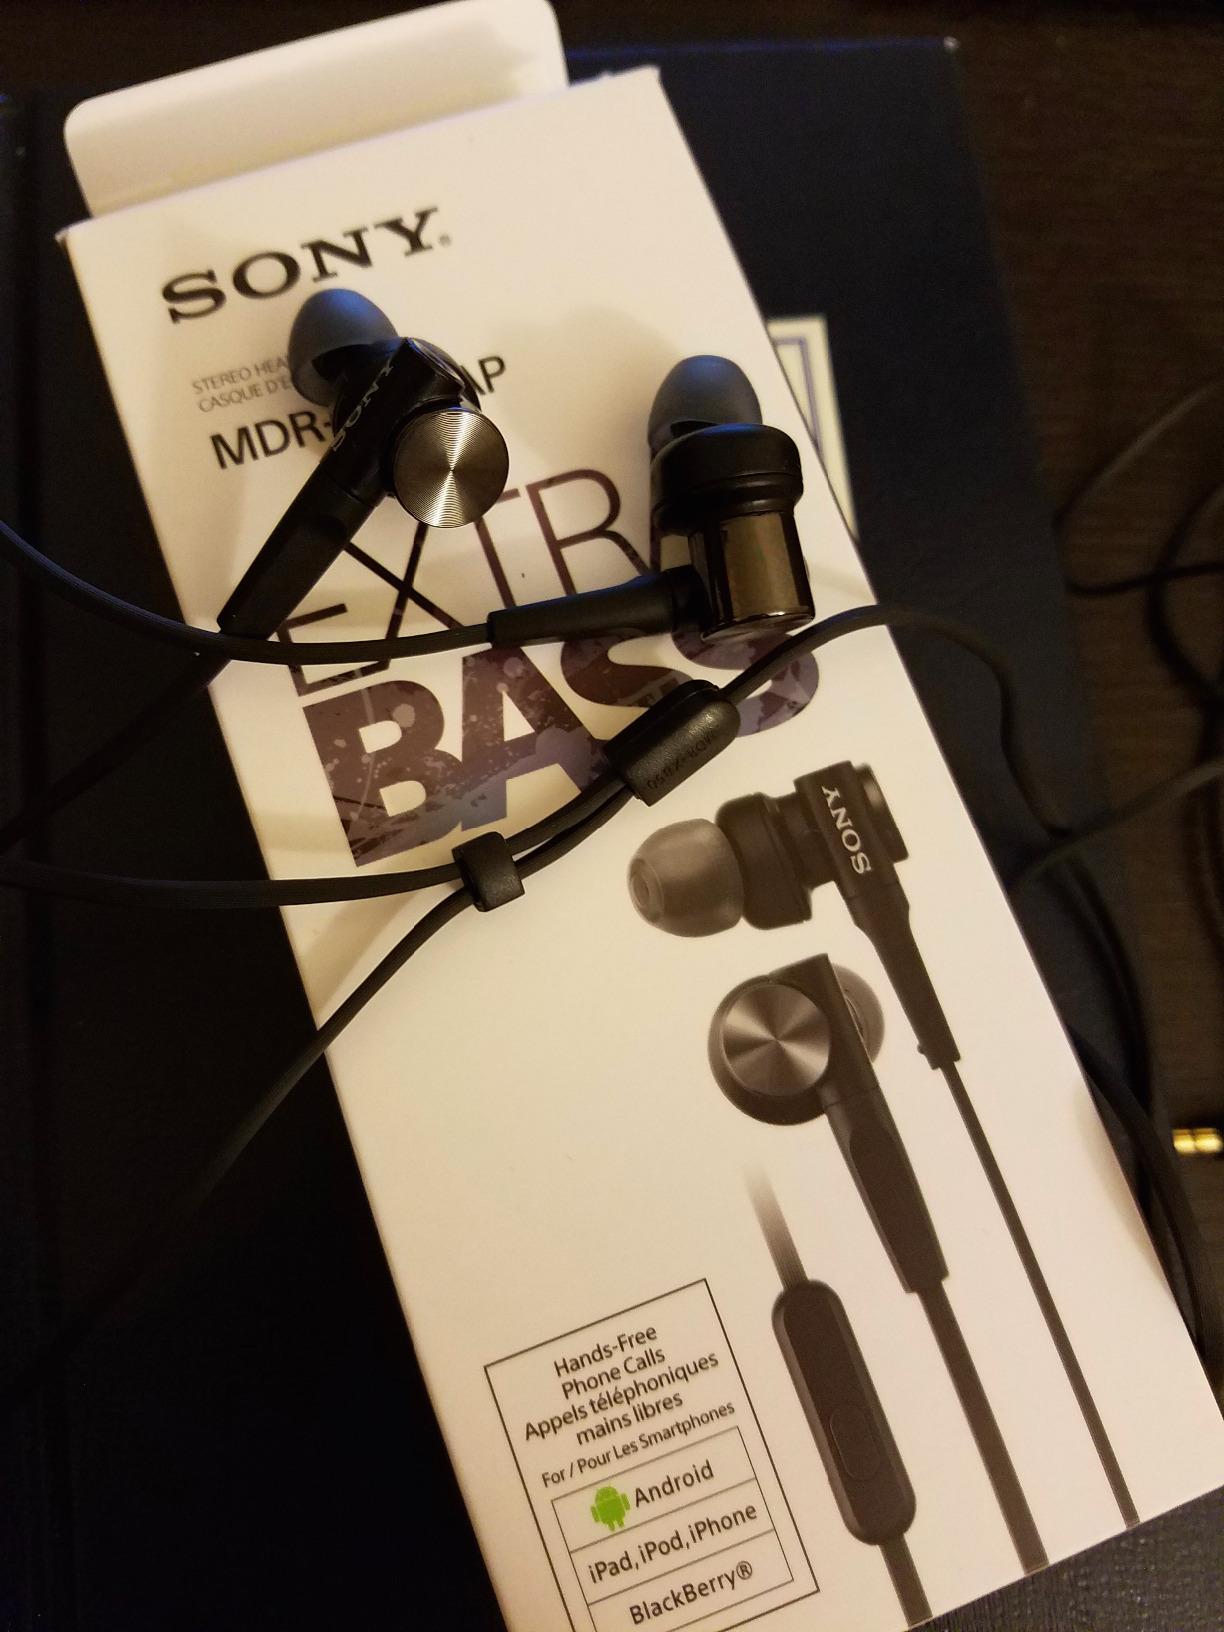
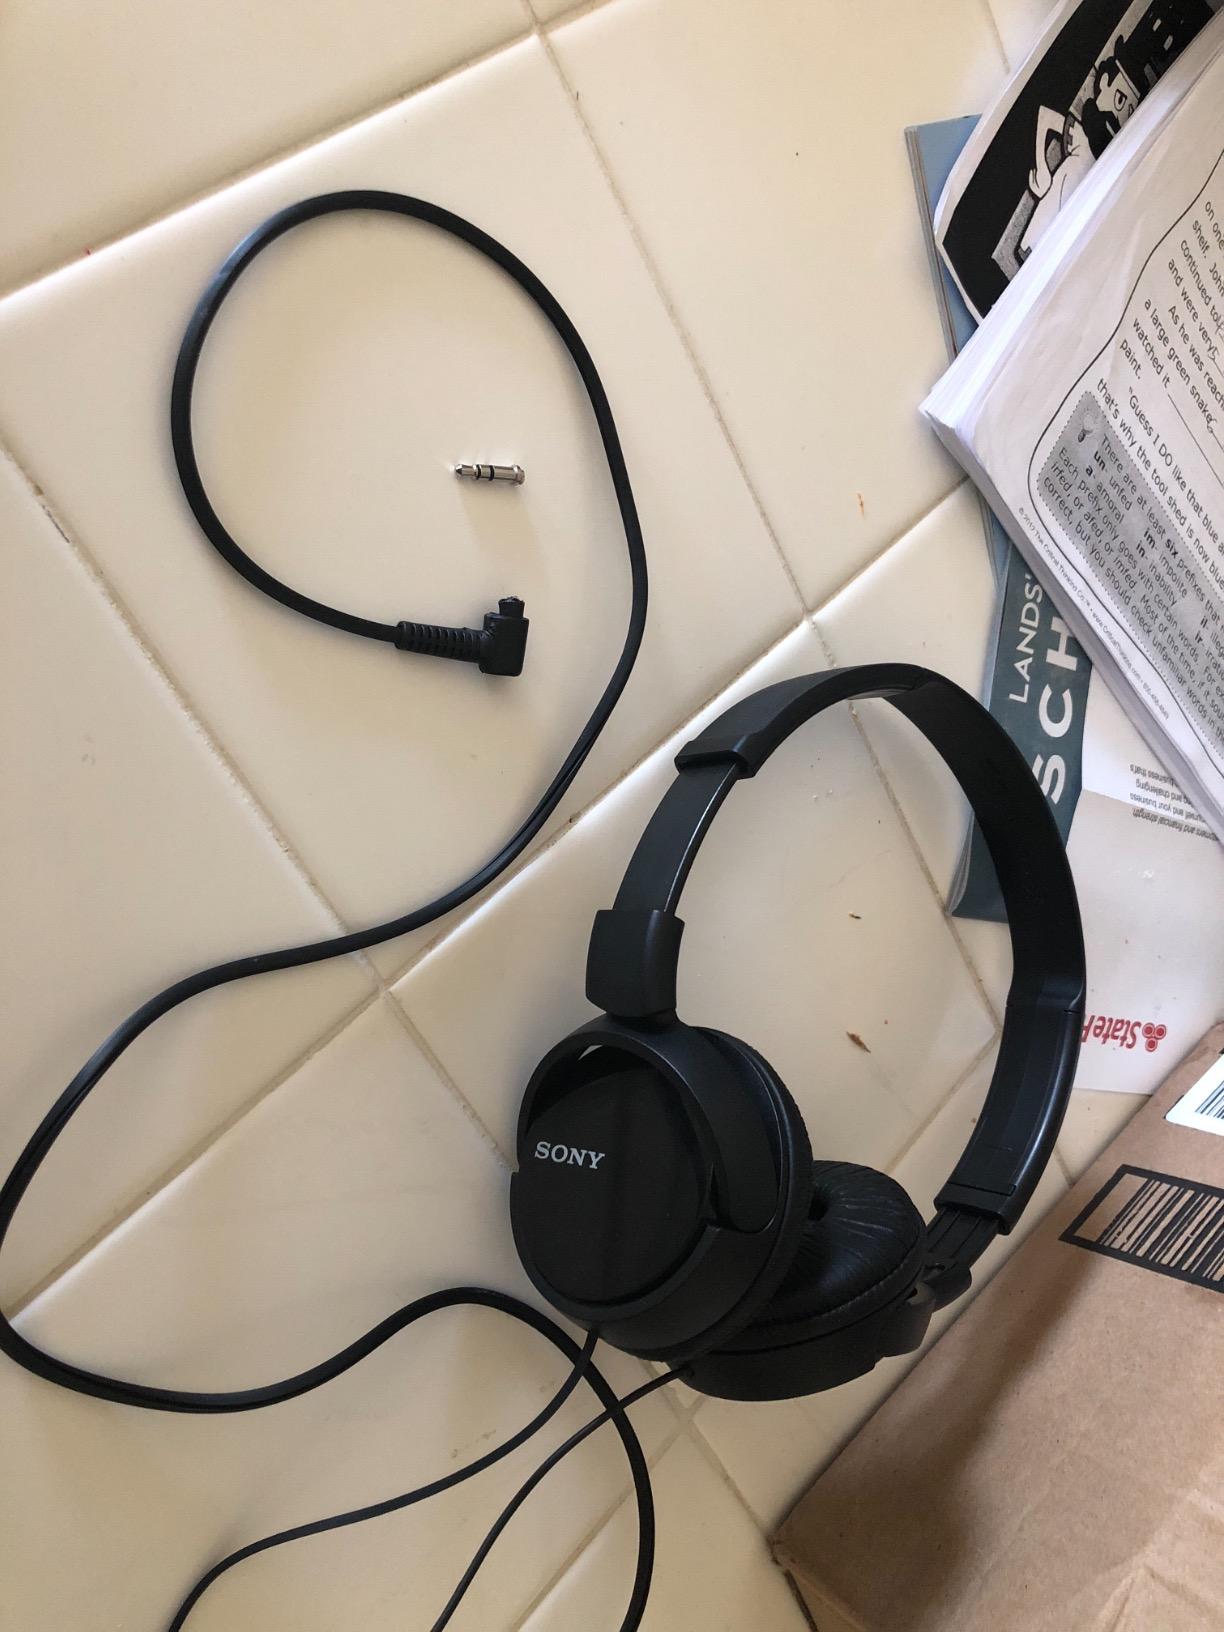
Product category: headphones
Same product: no